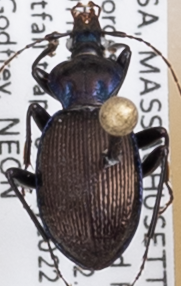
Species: Sphaeroderus canadensis canadensis
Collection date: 2022-05-04
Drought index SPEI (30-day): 0.114
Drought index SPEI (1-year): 1.28
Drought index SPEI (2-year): -0.524